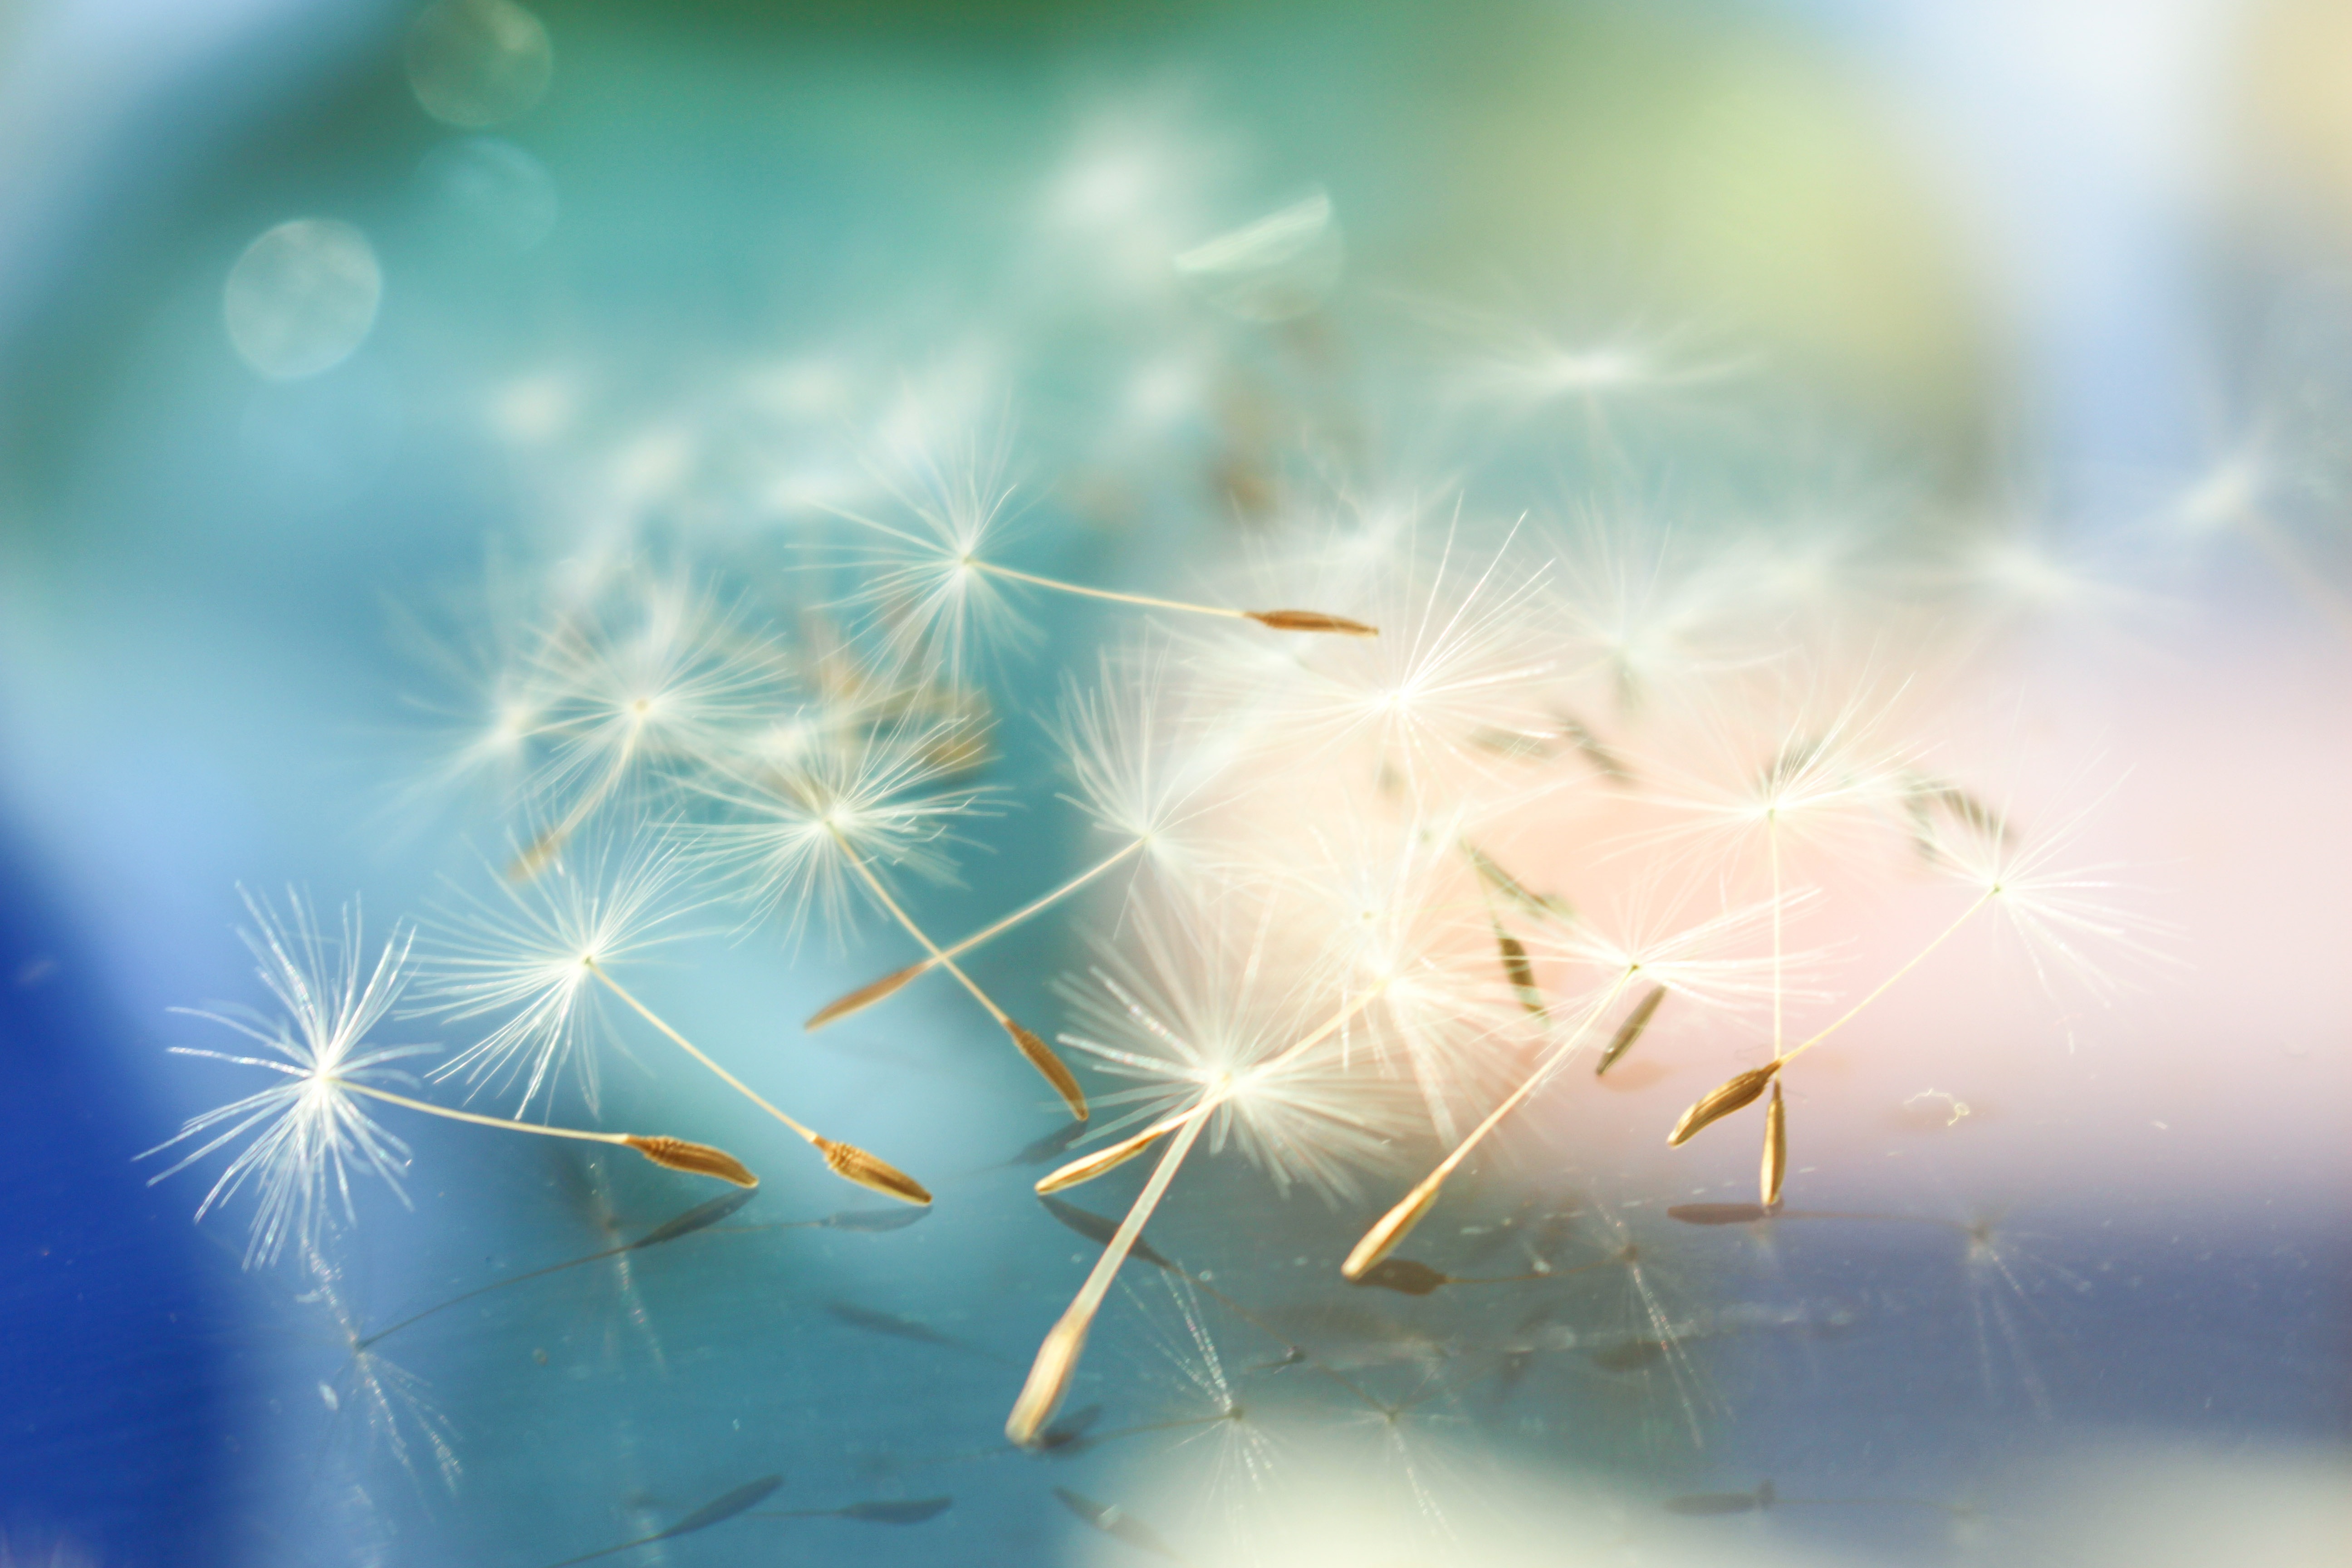
nature, grass, branch, abstract, plant, white, photography, dandelion, sunlight, leaf, seed, flower, petal, pollen, green, reflection, fluffy, color, macro, blue, flora, close up, teal, delicate, macro photography, flowering plant, soft focus, computer wallpaper, land plant